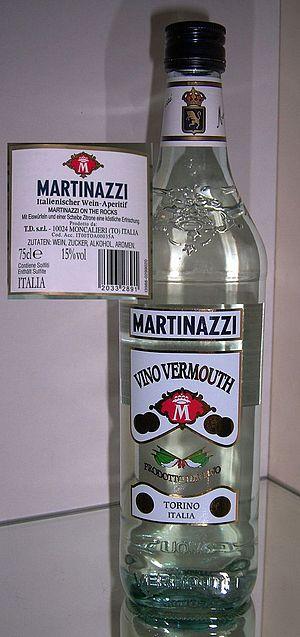
Martinazzi blanc 0.75l 15%vol vendu en Allemagnia Italiano: Martinazzi bianco 0.75l 15%vol esportazione in Germania